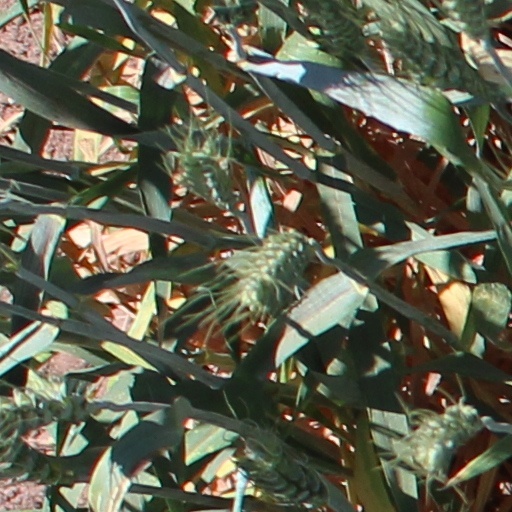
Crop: wheat